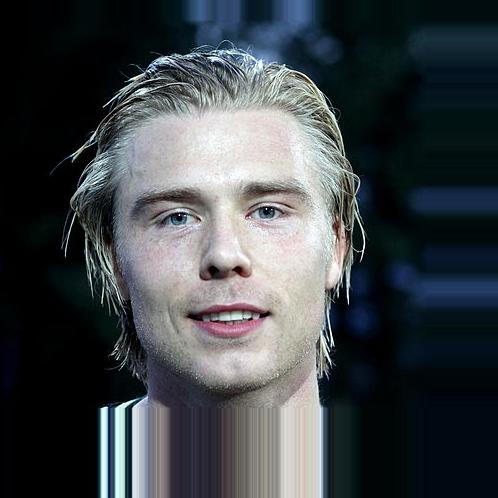
Age: 25